2010 Team HTC–Columbia season

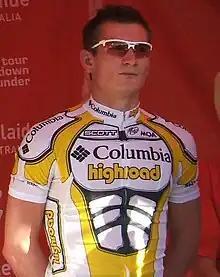
A man in his late twenties wearing a yellow and white cycling jersey with black trim and sunglasses on his head, standing calmly.

Stage 7 was difficult, long and run partially on unpaved roads. The day on which the stage was run happened to have very heavy rain, making the course muddy and still more treacherous. Pinotti rode with the leaders most of the day, following a move by Alexander Vinokourov after overnight race leader Vincenzo Nibali needed a bike change. Pinotti was not quite able to bridge up to the leading trio of Vinokourov, Damiano Cunego, and stage winner Cadel Evans in the final kilometer, finishing six seconds back for fourth on the day. The result moved him into sixth in the overall standings. The ninth stage was very flat, without any categorized hills. forced a grueling pace in the final kilometers, which led to a split in the field – only 47 riders finished together at the head of the field. Greipel had difficulties keeping the pace and was just 19th on the day. Goss rode at the front of the field intending to lead Greipel out, but when he saw that the big German was not at the front of the race with to go, he rode for himself and won the stage. The next day's stage was also flat, and Greipel again had troubles in the sprint, coming only seventh out of the nine riders who finished three seconds ahead of the rest of the peloton. In stage 11, when more than 50 riders formed the day's breakaway group, Goss was the only HTC-Columbia rider to make the selection. He did not come close to staying with the leaders, however, finishing just three seconds ahead of the peloton and with them nearly 13 minutes behind the stage winner. These results moved Pinotti out of the top ten overall. Pinotti took seventh in stage 12, when a late ten-man selection of General Classification favorites and hopefuls finished ten seconds ahead of the peloton. Lewis made a winning breakaway in stage 13. He attacked in the final kilometer and appeared poised for a stage win, but Manuel Belletti passed him up from the finish line.